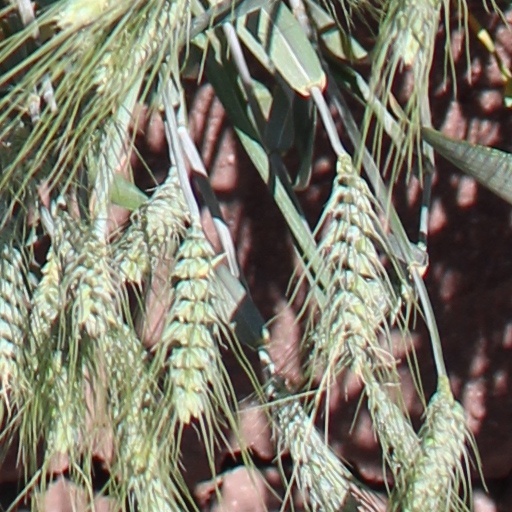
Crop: wheat